Juan Pablo Montoya

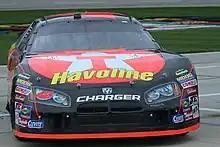
Montoya in practice for the 2007 Samsung 500, where he took his second career top-ten finish

He qualified 36th for the season-opening Daytona 500, finishing 19th following handling issues and avoiding a multi-car accident on its final lap. Following three sub-par races, Montoya earned his first career top-five finish in the Kobalt Tools 500 at Atlanta Motor Speedway that March. He finished seventh in the Samsung 500 at Texas Motor Speedway after colliding with Tony Stewart. Montoya started 32nd in the Toyota/Save Mart 350 at Infineon Raceway and led the final seven laps after passing Jamie McMurray for his first career Cup Series victory, becoming the series' first foreign-born winner since Earl Ross in 1974. He started and finished second in the Brickyard 400 at the Indianapolis Motor Speedway four races later. The rest of the season yielded two top-tens at Dover International Speedway and Martinsville Speedway for 20th in the final championship standings with 3,487 points. He won rookie of the year honours by 24 points over David Ragan.